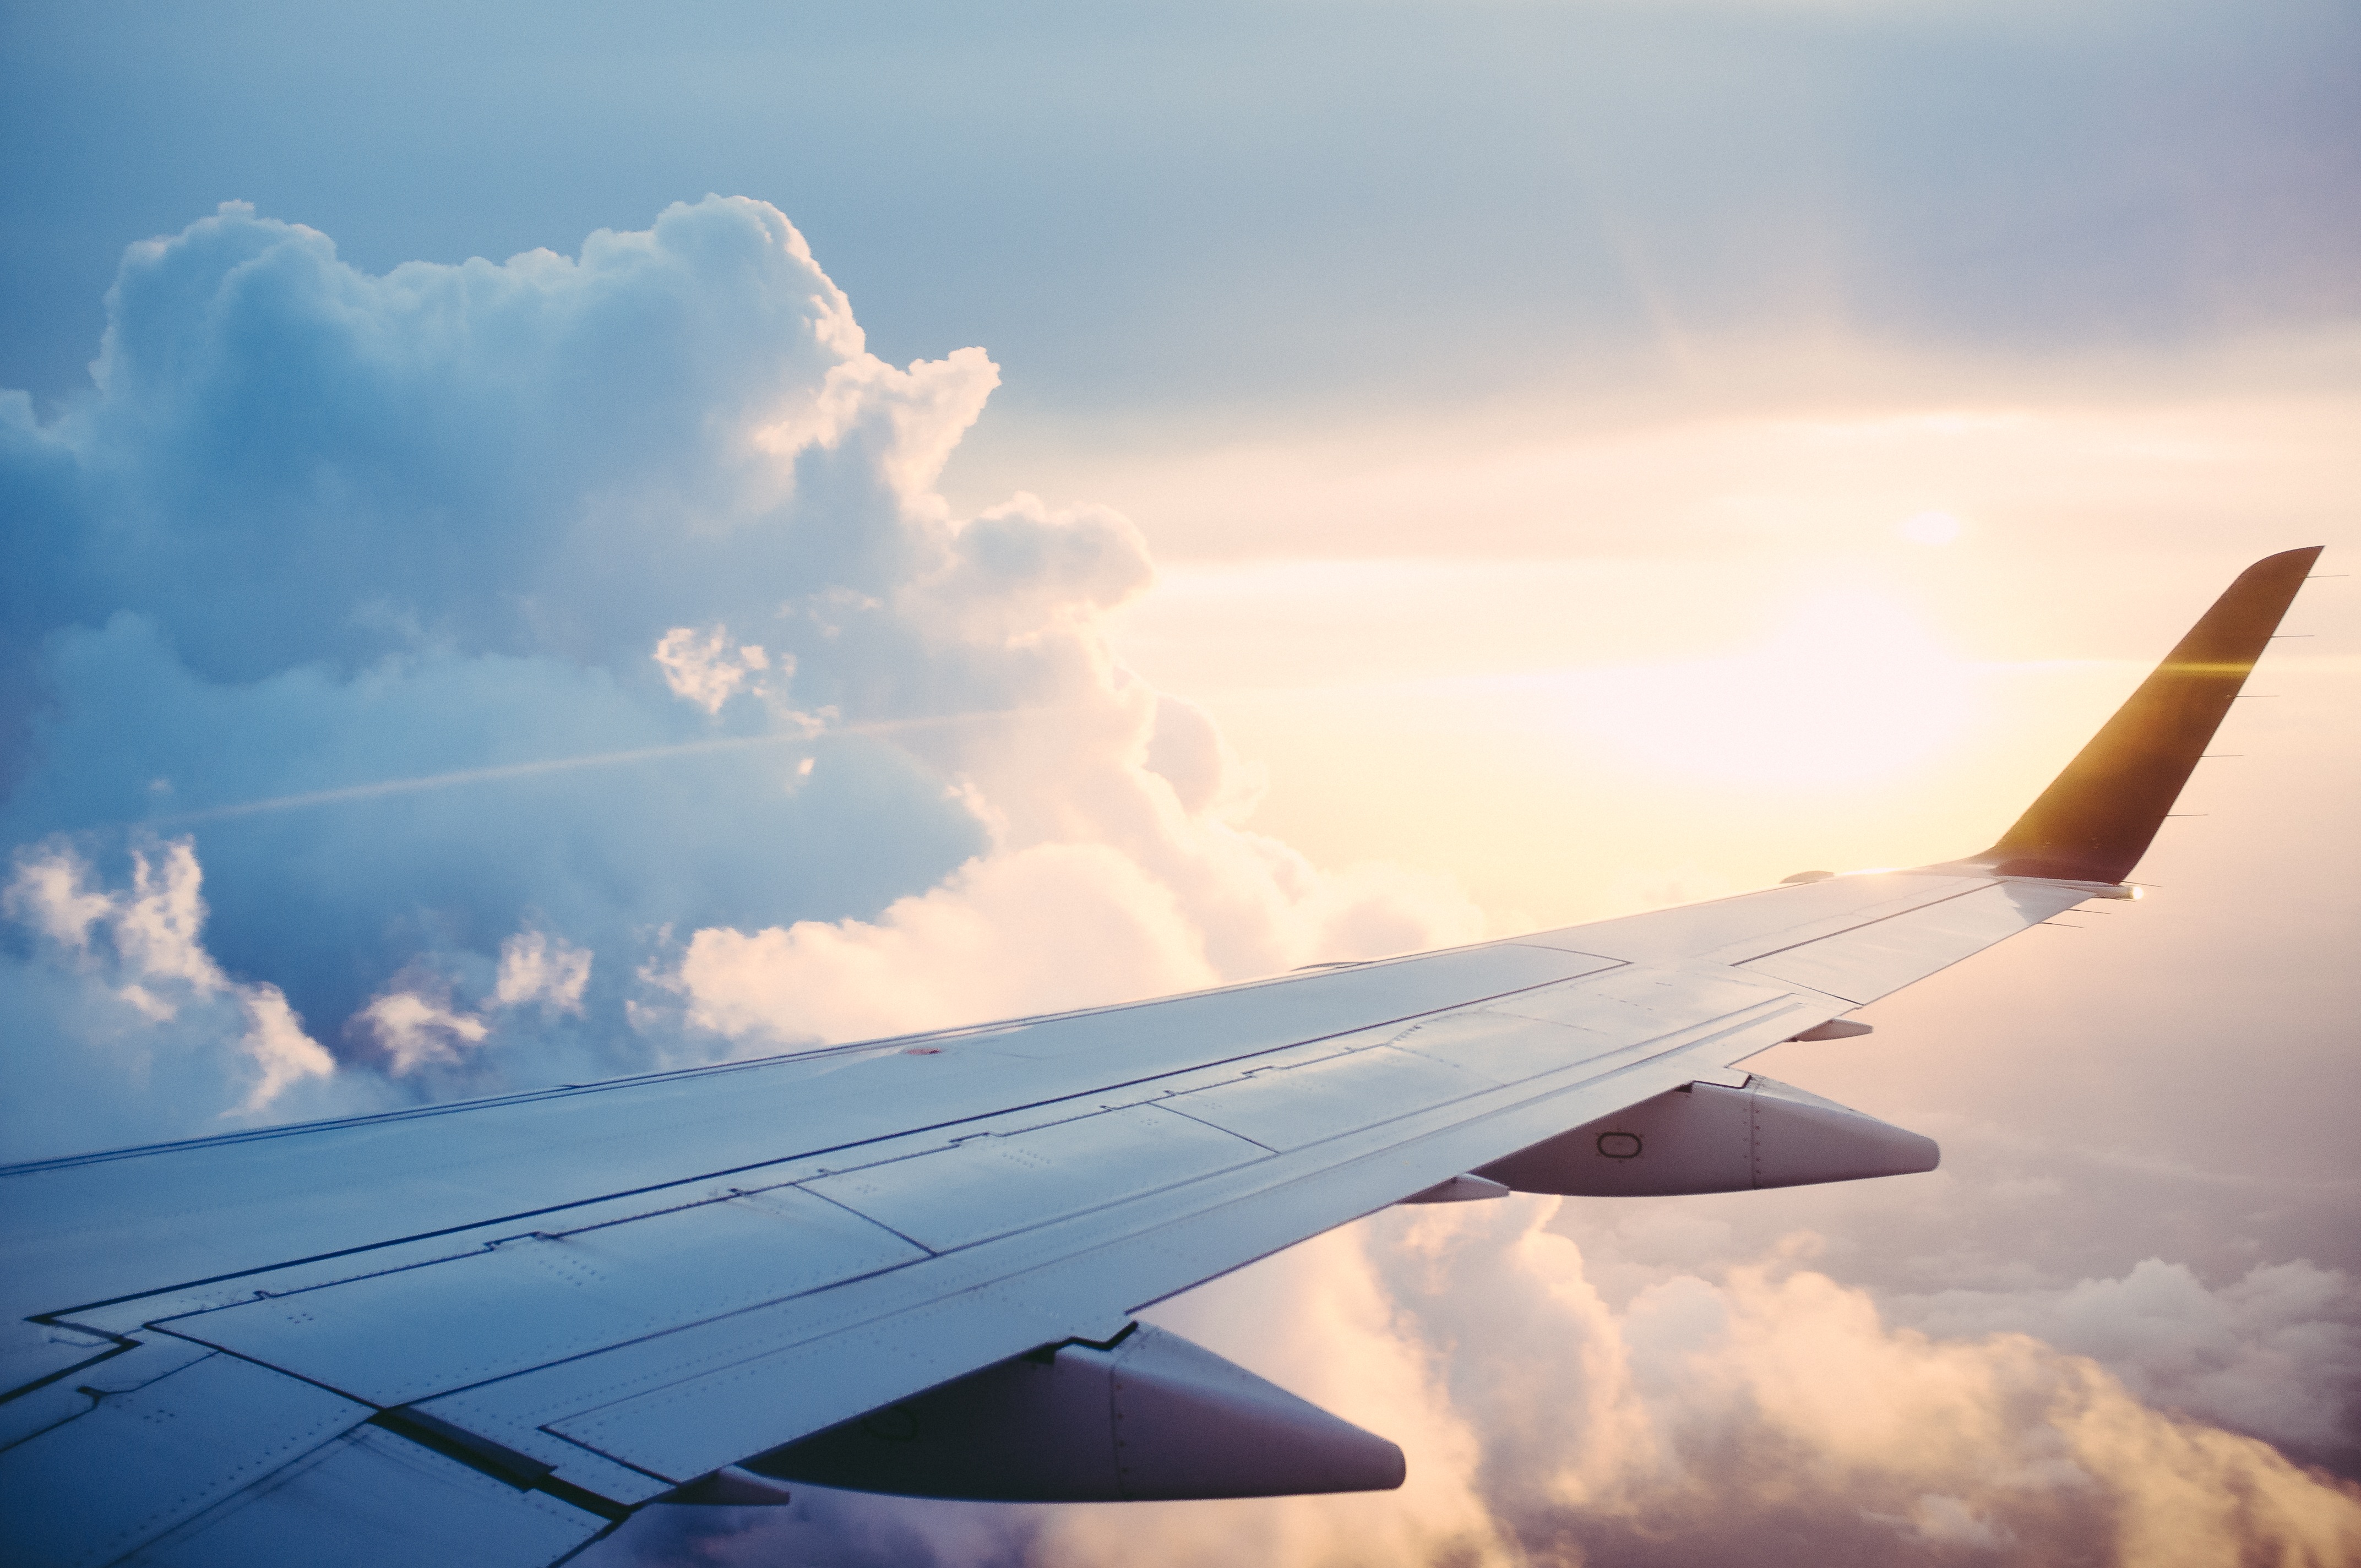
wing, cloud, sky, technology, air, atmosphere, land, flying, fly, airport, summer, vacation, tourist, travel, explore, airplane, plane, aircraft, jet, transportation, transport, heaven, vehicle, airline, symbol, journey, aviation, flight, holiday, soar, ride, blue, business, tourism, trip, aerial, luggage, wander, tour, design, faith, airliner, cargo, engine, suitcase, flat, control, wonder, discover, icon, voyage, passenger, takeoff, air force, jet aircraft, boeing 777, meteorological phenomenon, boeing 767, air travel, atmosphere of earth, wide body aircraft, narrow body aircraft